Mona, Iowa

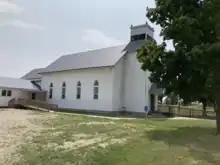
Mona Lutheran Church

Mona is located in the northern portion of Mitchell County; the community's northern border is the Minnesota state line. The city of Lyle, Minnesota, abuts Mona to the north. U.S. Route 218 runs along the northeast edge of the community, leading south to St. Ansgar, the post office serving Mona, and to Osage, the Mitchell county seat. To the north US 218 leads to Austin, Minnesota.